Gonville Bromhead

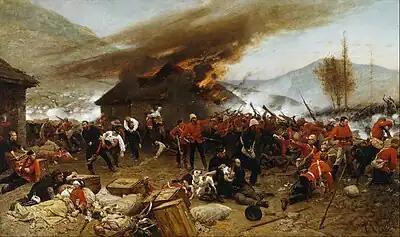
"The Defence of Rorke's Drift" by Alphonse-Marie-Adolphe de Neuville (1879). Bromhead is in the centre of the painting, pointing to his left.

At the outbreak of the Anglo-Zulu War, Bromhead's battalion was assigned to Lord Chelmsford's main invasion column which entered Zulu territory on 11 January 1879. The column crossed the border on the Buffalo River near an isolated mission station named Rorke's Drift, which was used as a staging post, and advanced to the east where it set up camp at Isandlwana. However, along with a large contingent of Natal Native Contingent (NNC) troops, Bromhead's company was ordered to stay behind and guard the mission station until they were replaced by a detachment from the 2nd Battalion 4th Regiment which was en route from the rear.